Île de la Cité

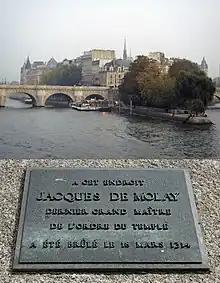
Plaque commemorating the burning of Jacques de Molay

The island has one Paris Métro station: Cité. There is also one RER station: Saint-Michel-Notre-Dame, although on the Left Bank, has an exit on the island in front of the cathedral.